National Dong Hwa University

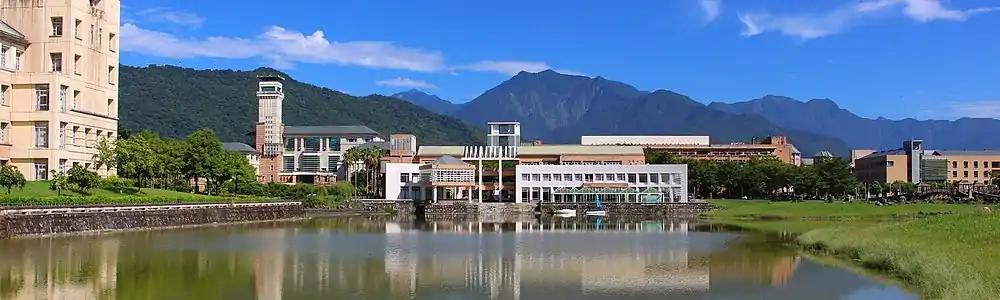

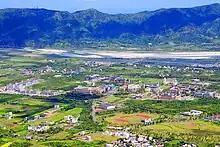
Overview of NDHU Main Campus

In 2008, with 2.5 billion support from Ministry of Education, National Dong Hwa University merged with the National Hualien University of Education into the university with 5th widest range of disciplines in Taiwan, and renamed the newly integrated College of Education into Hua-Shih College of Education in memory of sixty-year dedication of education by National Hualien University of Education.